Jana Tepe

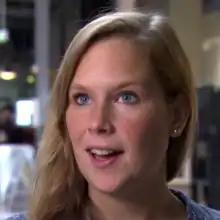

Jana Tepe is a German entrepreneur, the co-founder (with Anna Kaiser) and CEO of Tandemploy, a German job sharing platform for promoting job sharing, especially for positions requiring higher qualifications.